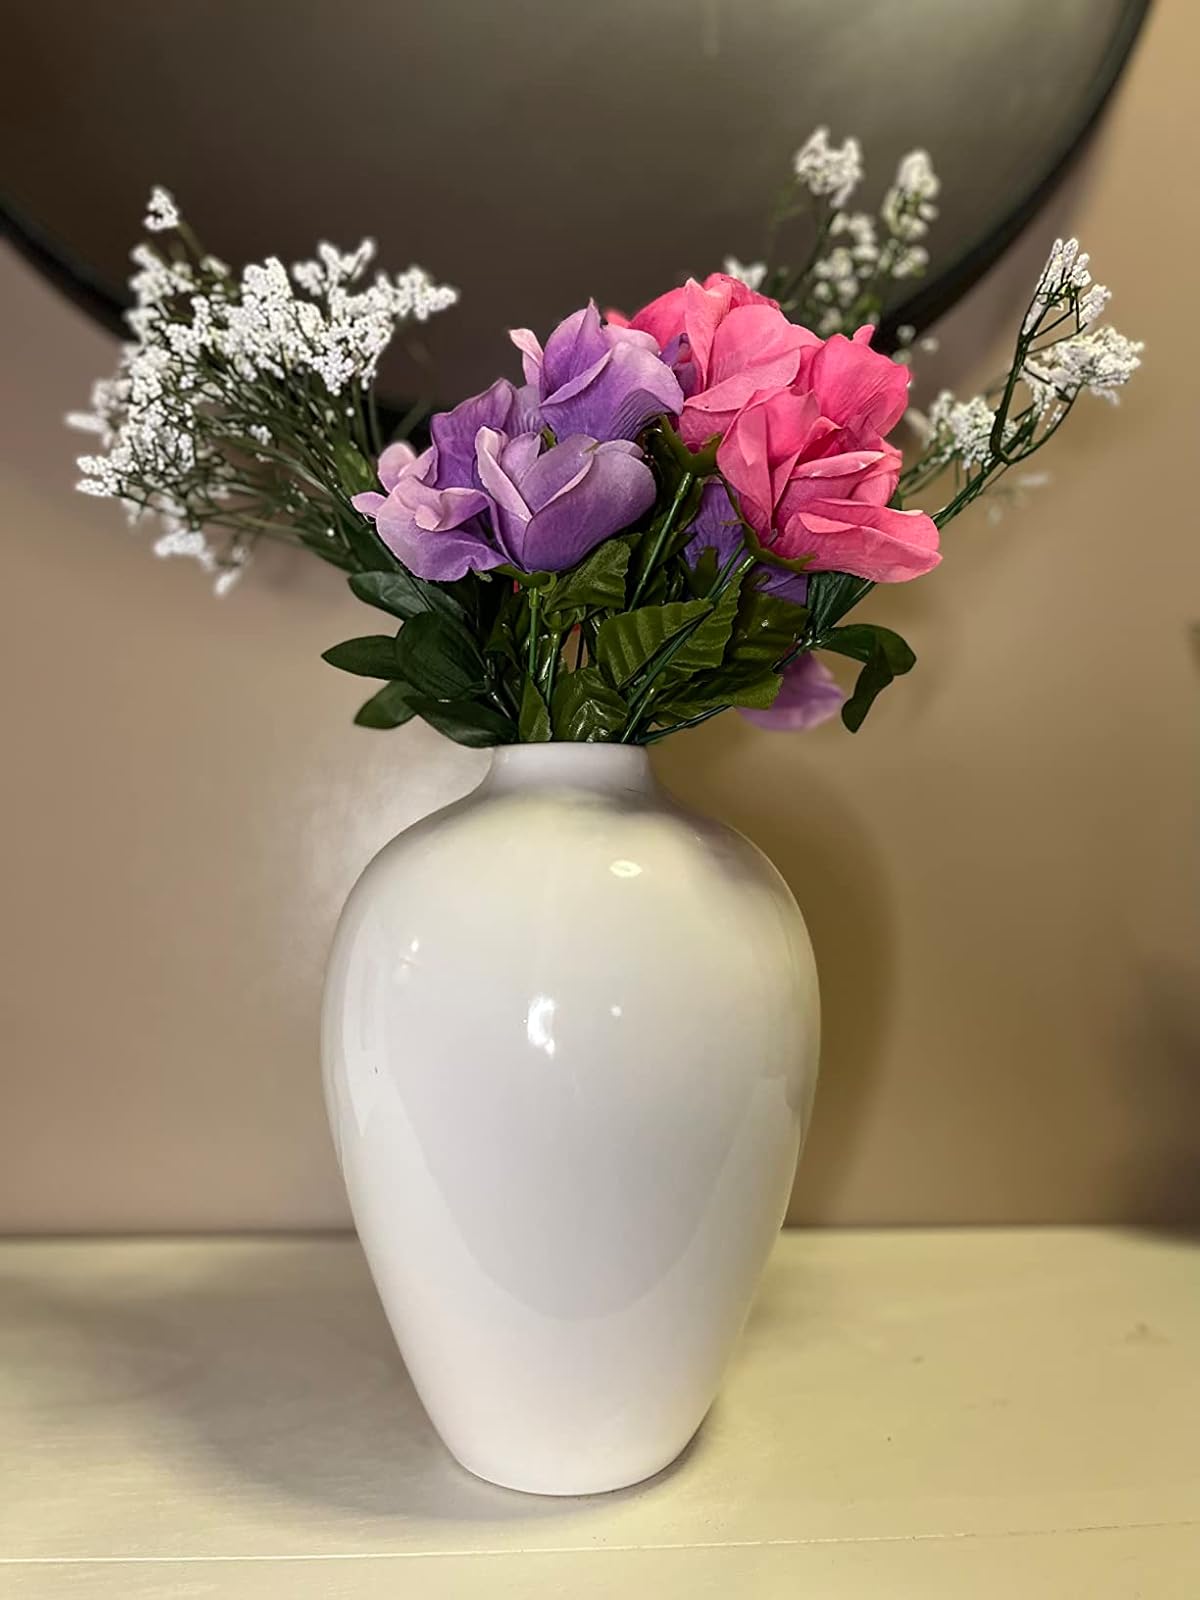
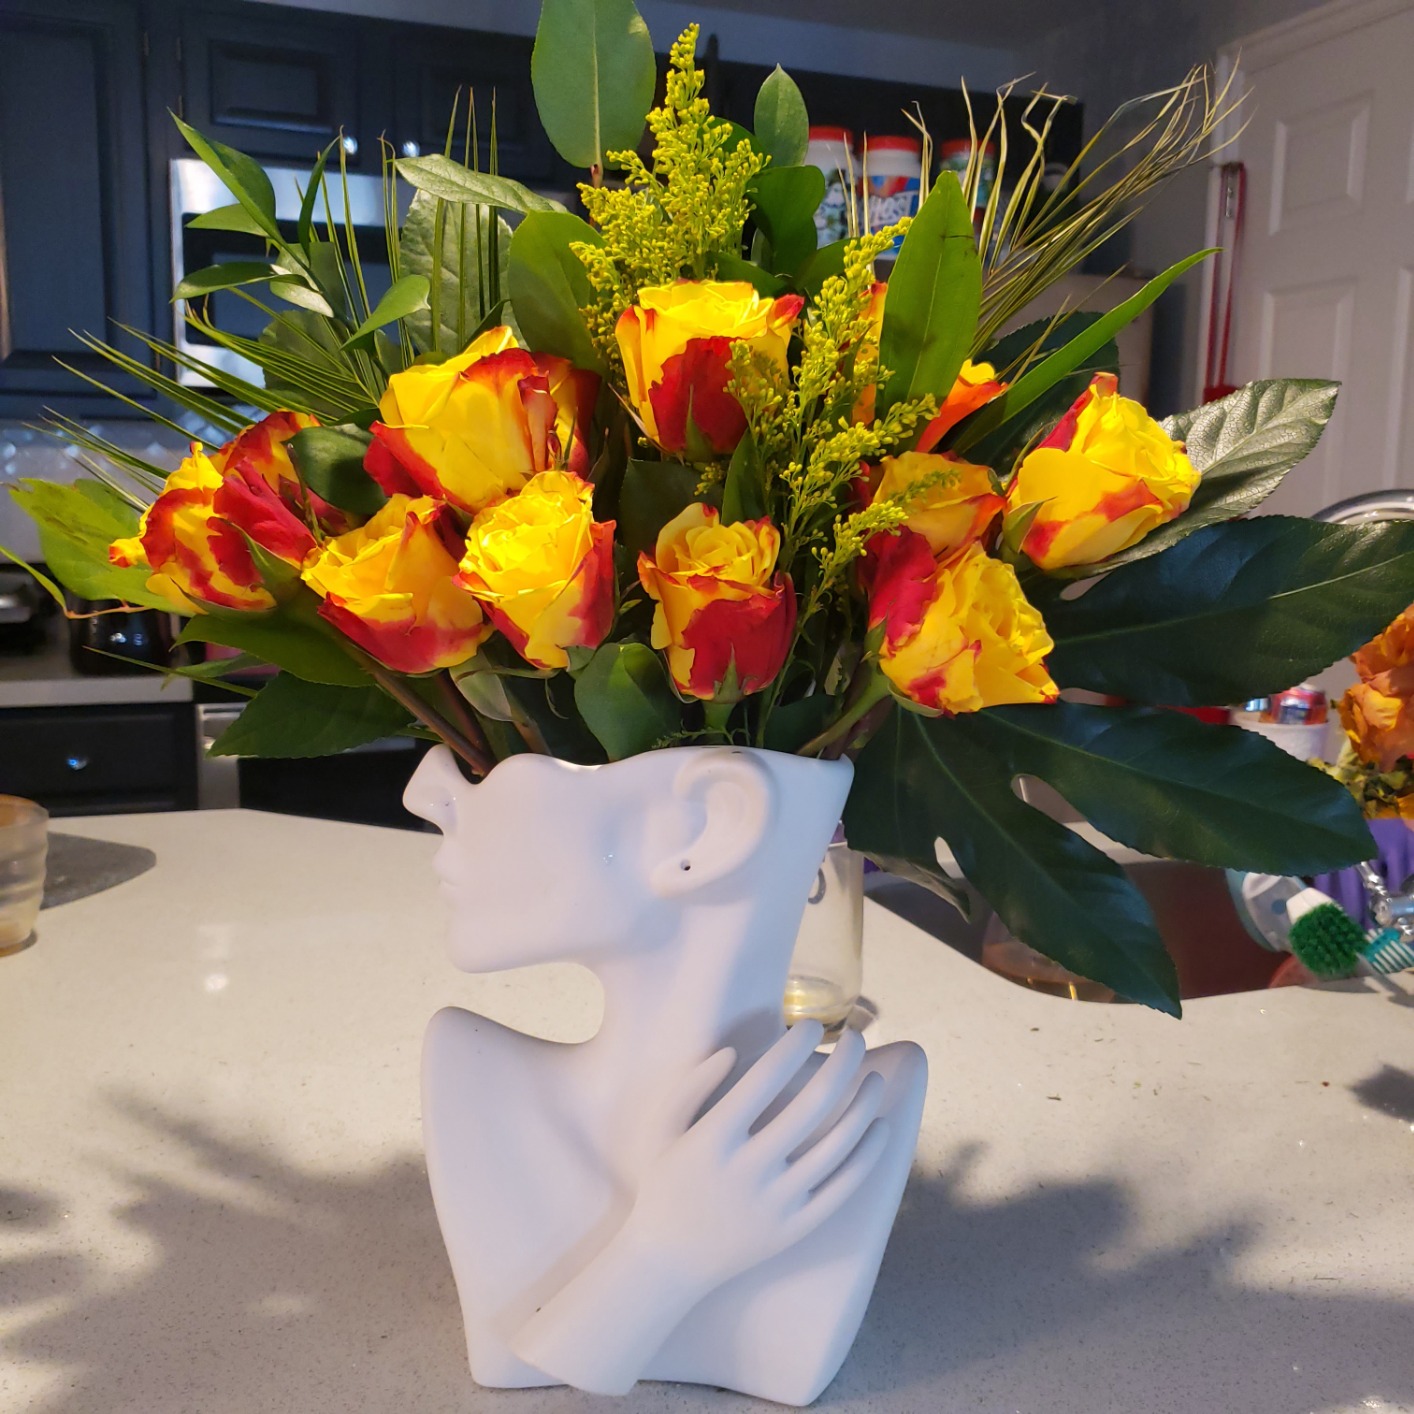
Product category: vase
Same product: no